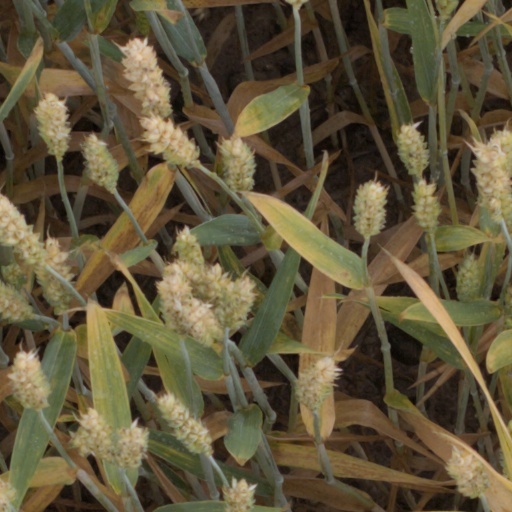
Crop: wheat